Fair Avenue Elementary School

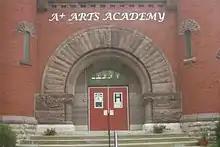
Entranceway arch

The building was designed by prolific Columbus-area architect Frank Packard, built shortly before his partnership with Joseph W. Yost. AIA Columbus indicated it is one of several buildings that proves his competence as an architect before and after his partnership with Yost. The building was included in Yost & Packard's "Portfolio of Architectural Realities". Packard chose the style, then his reigning favorite, as it began to decline in popularity (lasting from c. 1875 to 1890). The building is still often considered the best local example of this style.